Augusta Raurica

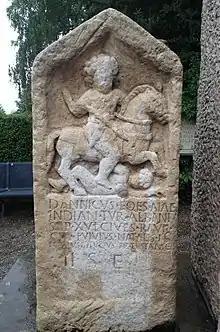
Gravestone from Cirencester for a "civis Rauricus".

The inscription on Munatius Plancus' grave merely states the name of the colony as "Colonia Raurica". A fragmentary inscription from the Augustinian period speaks of the "Colonia P[aterna] (?) M[unatia] (?) [Felix] (?) [Apolli]naris [Augusta E]merita [Raur]ica" (letters in brackets are reconstructions). Apart from this fragmentary reference, the first certain witness to the use of the name "Augustus" comes from the geographer Ptolemy in the Ancient Greek form "Augústa Rauríkon" (lat. "Augusta Rauricorum").